No Conscription League

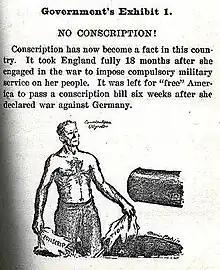
Excerpt of the No Conscription League Manifesto

The No Conscription League was an anarchist organisation designed to promote anti-draft manifestos and aid those who refused military service. The league lasted for six weeks and was used to charge its founders Emma Goldman and Alexander Berkman with conspiracy to obstruct the draft.